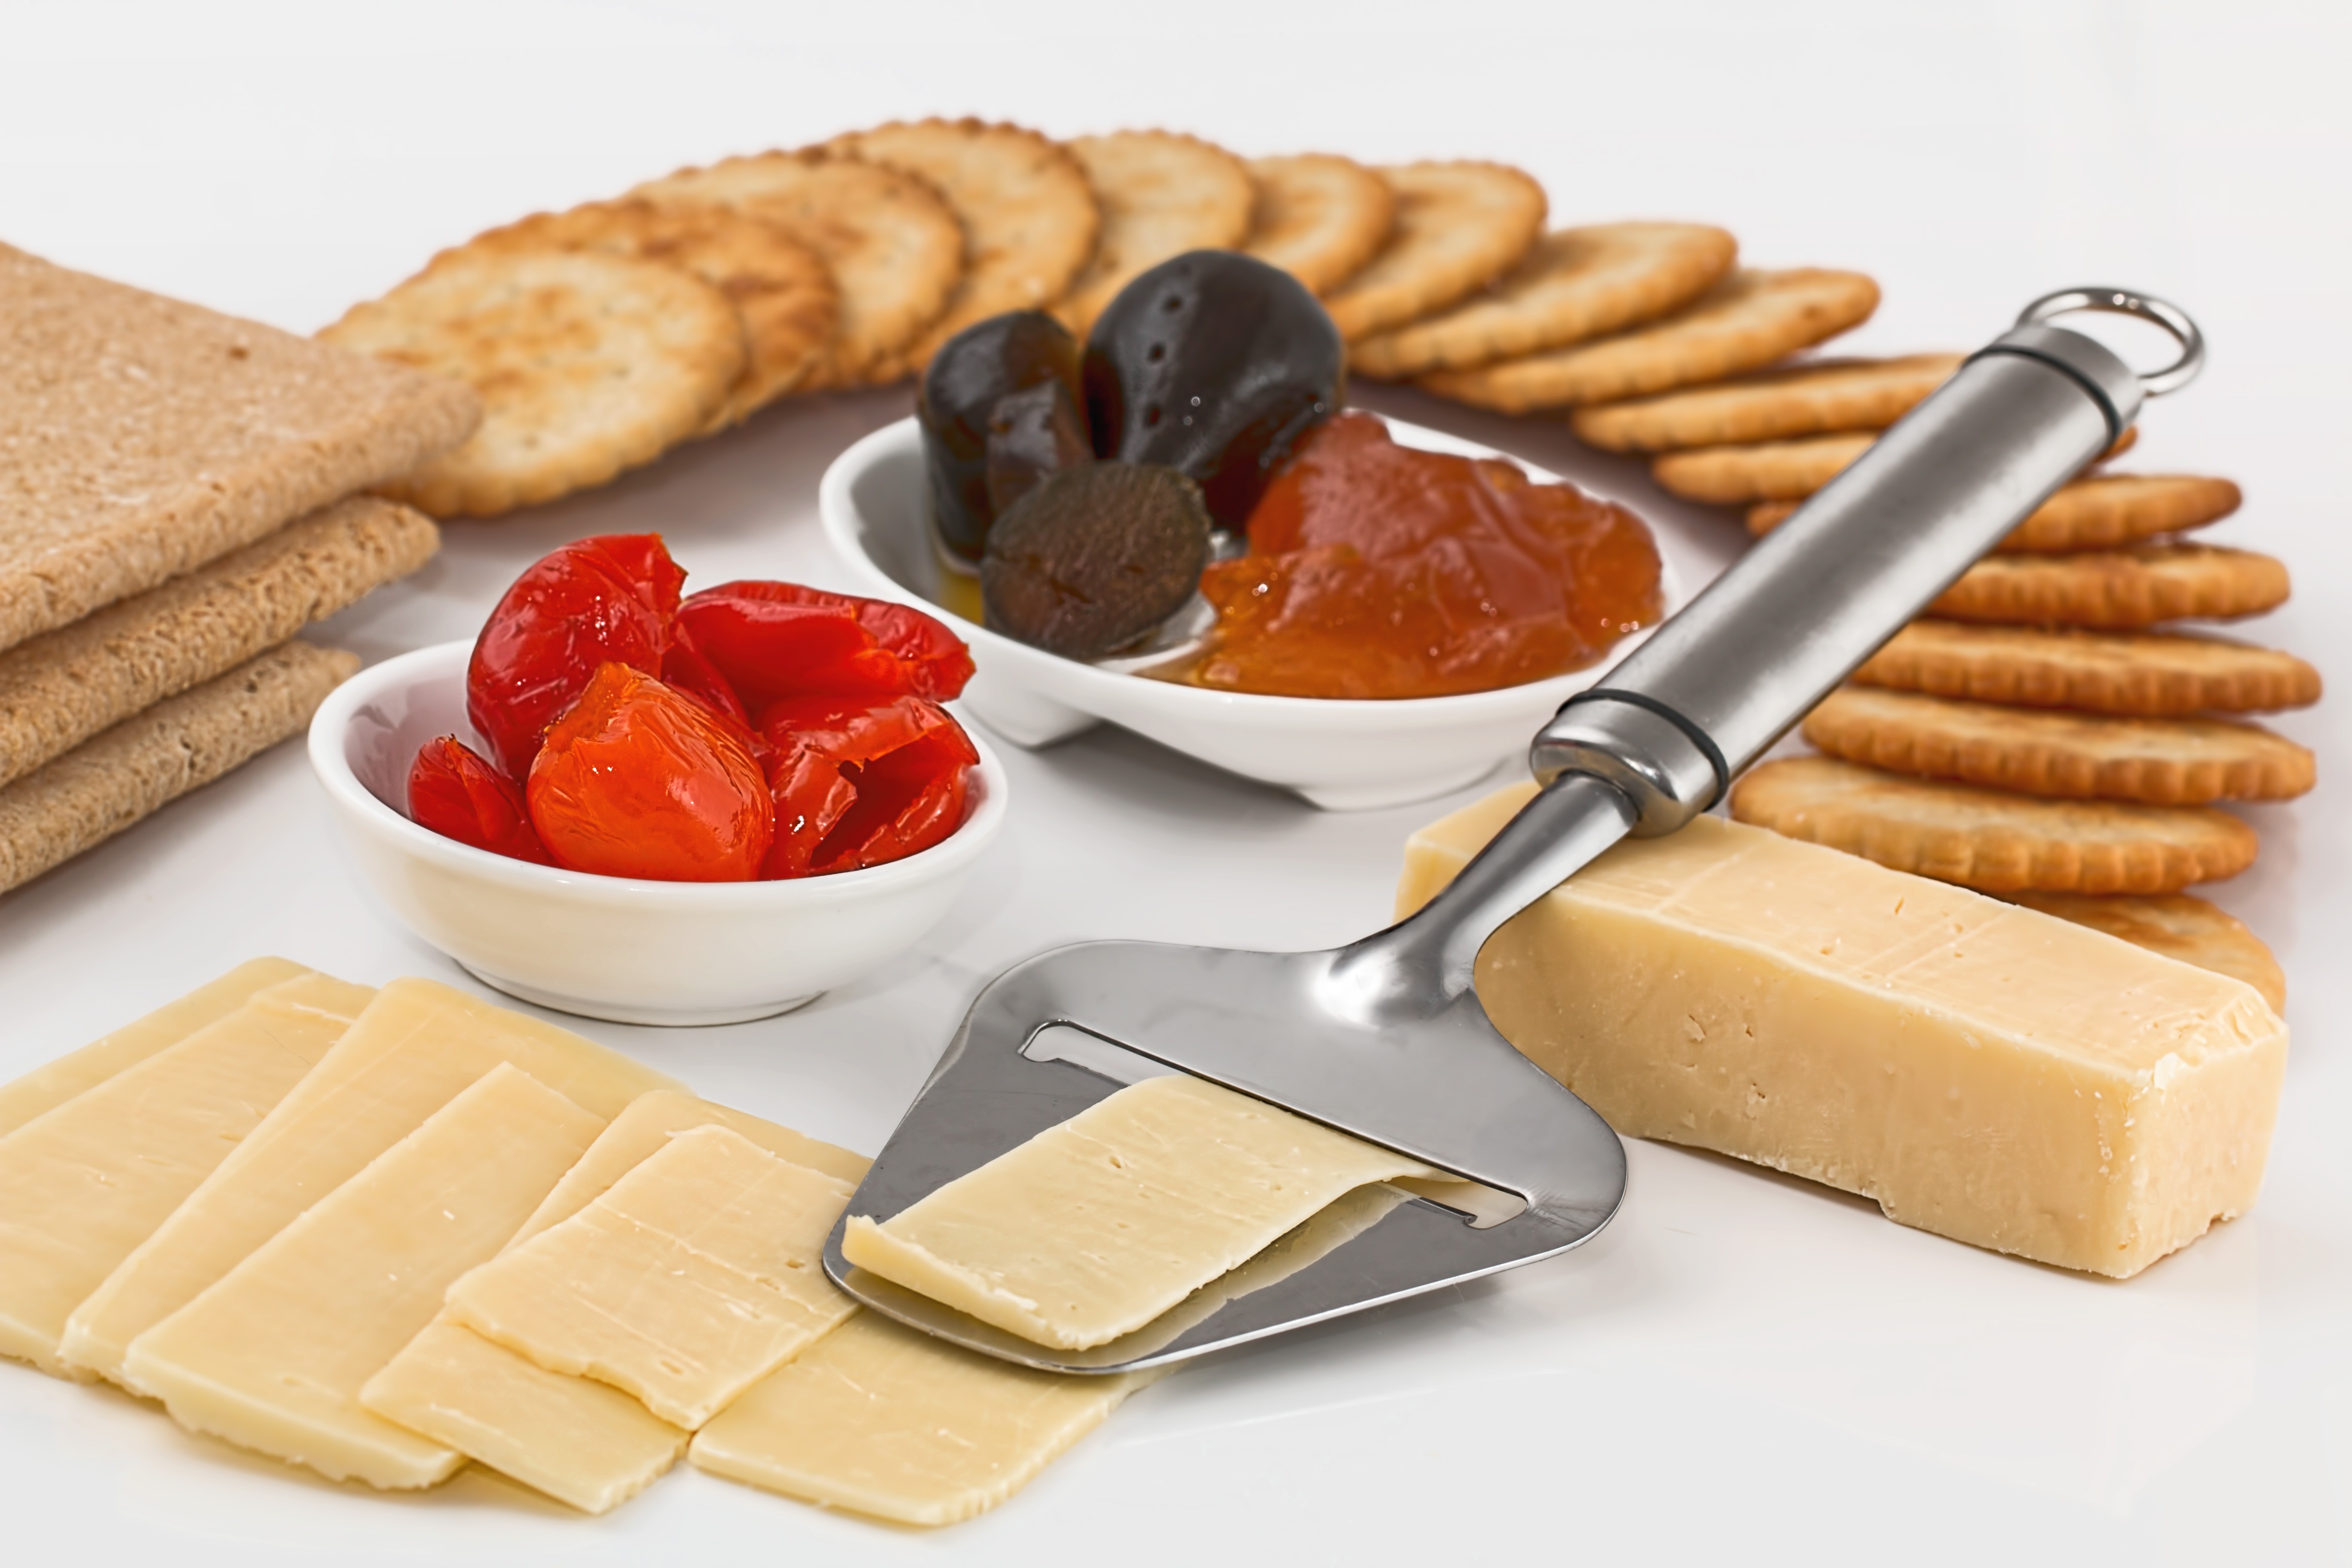
dish, meal, food, produce, breakfast, snack, dessert, meat, cuisine, dairy product, buffet, cheese, cut, crackers, nutrition, platter, sliced, biscuits, appetizers, hors d oeuvre, finger food